Tarleton

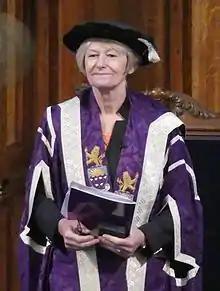
Nancy Rothwell, 2015

The high quality soil of the former mossland means that a major economic activity in Tarleton is market gardening, particularly growing salad crops.